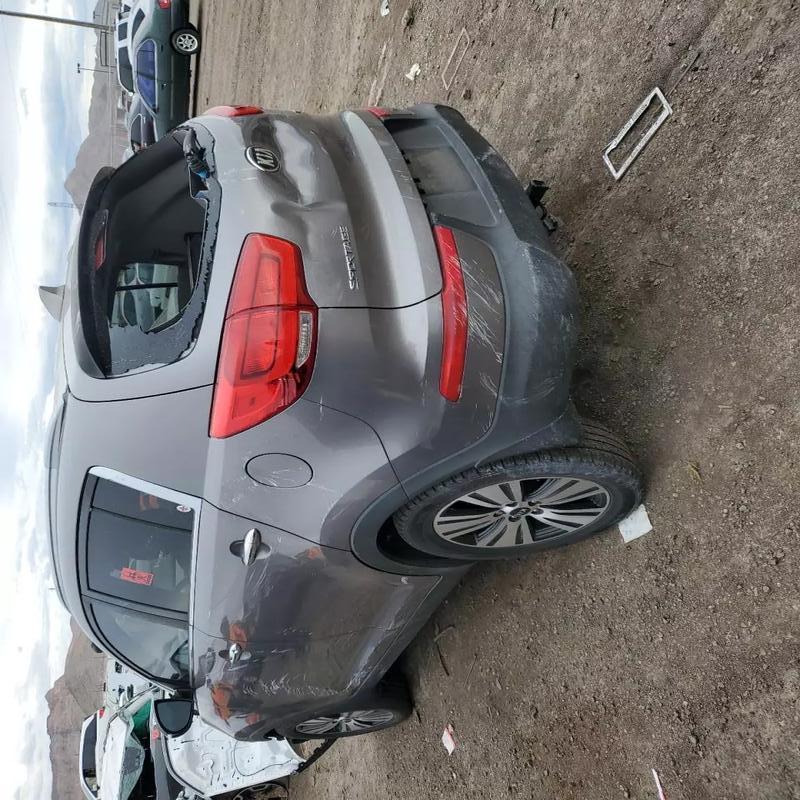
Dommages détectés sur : porte avant gauche, aile arrière droite, aile arrière gauche, pare-brise arrière, malle, pare-choc arrière, plaque d'immatriculation arrière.
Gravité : majeur